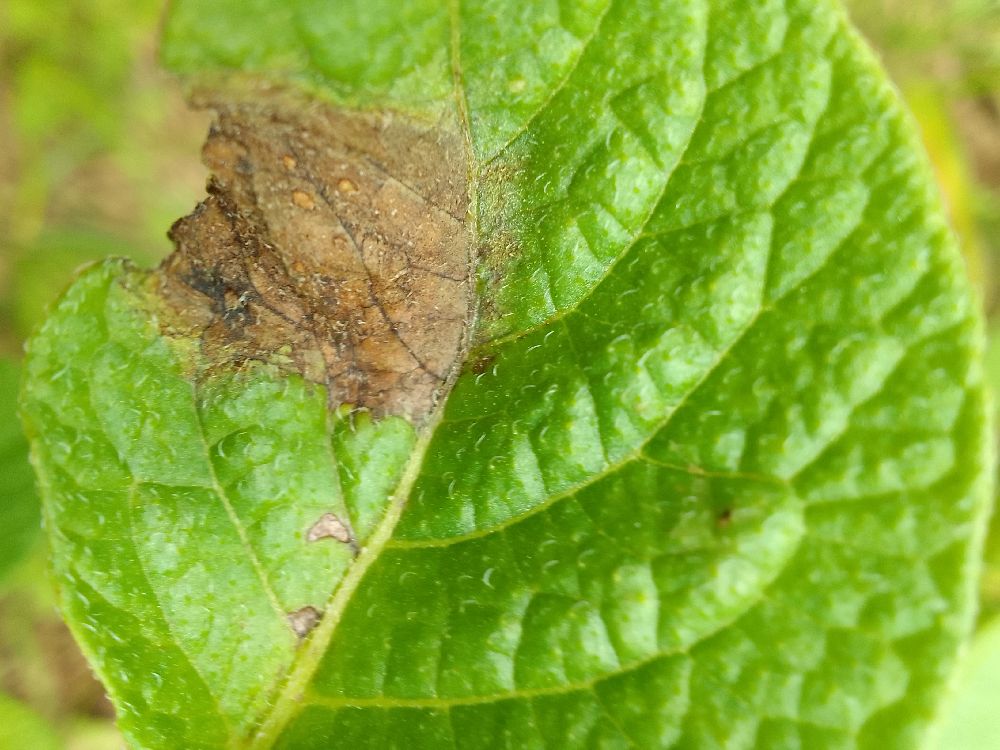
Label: Late blight